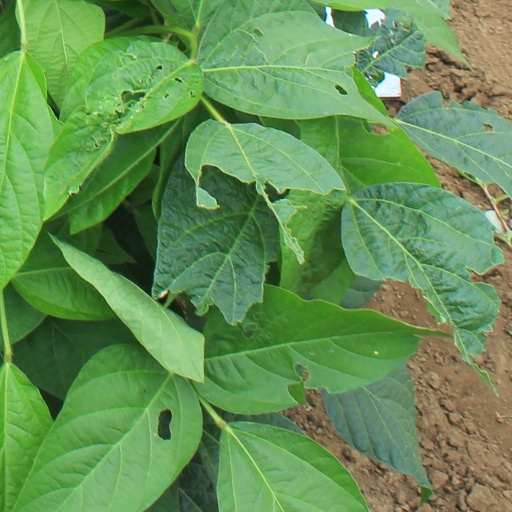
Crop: soybean